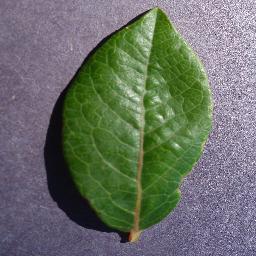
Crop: blueberry
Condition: healthy